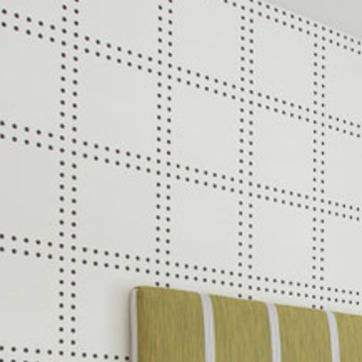
Material: wallpaper